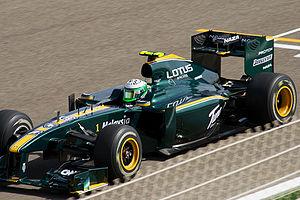
Le Grand Prix automobile de Bahreïn 2010, disputé sur le circuit international de Sakhir le 14 mars 2010, est la septième édition du Grand Prix, la 821ᵉ épreuve du championnat du monde de Formule 1 courue depuis 1950 et la manche d'ouverture du championnat 2010.